Test Drive III: The Passion

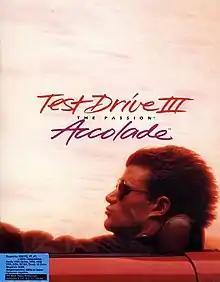
MS-DOS cover art depicting the driver driving the Pininfarina Mythos

Test Drive III: The Passion is a racing video game developed and published by Accolade in 1990 for MS-DOS. It is the third game in the "Test Drive" series. While the first two "Test Drive" titles were developed by Distinctive Software, the third one was developed in-house at Accolade. This resulted in many differences from the first two games.